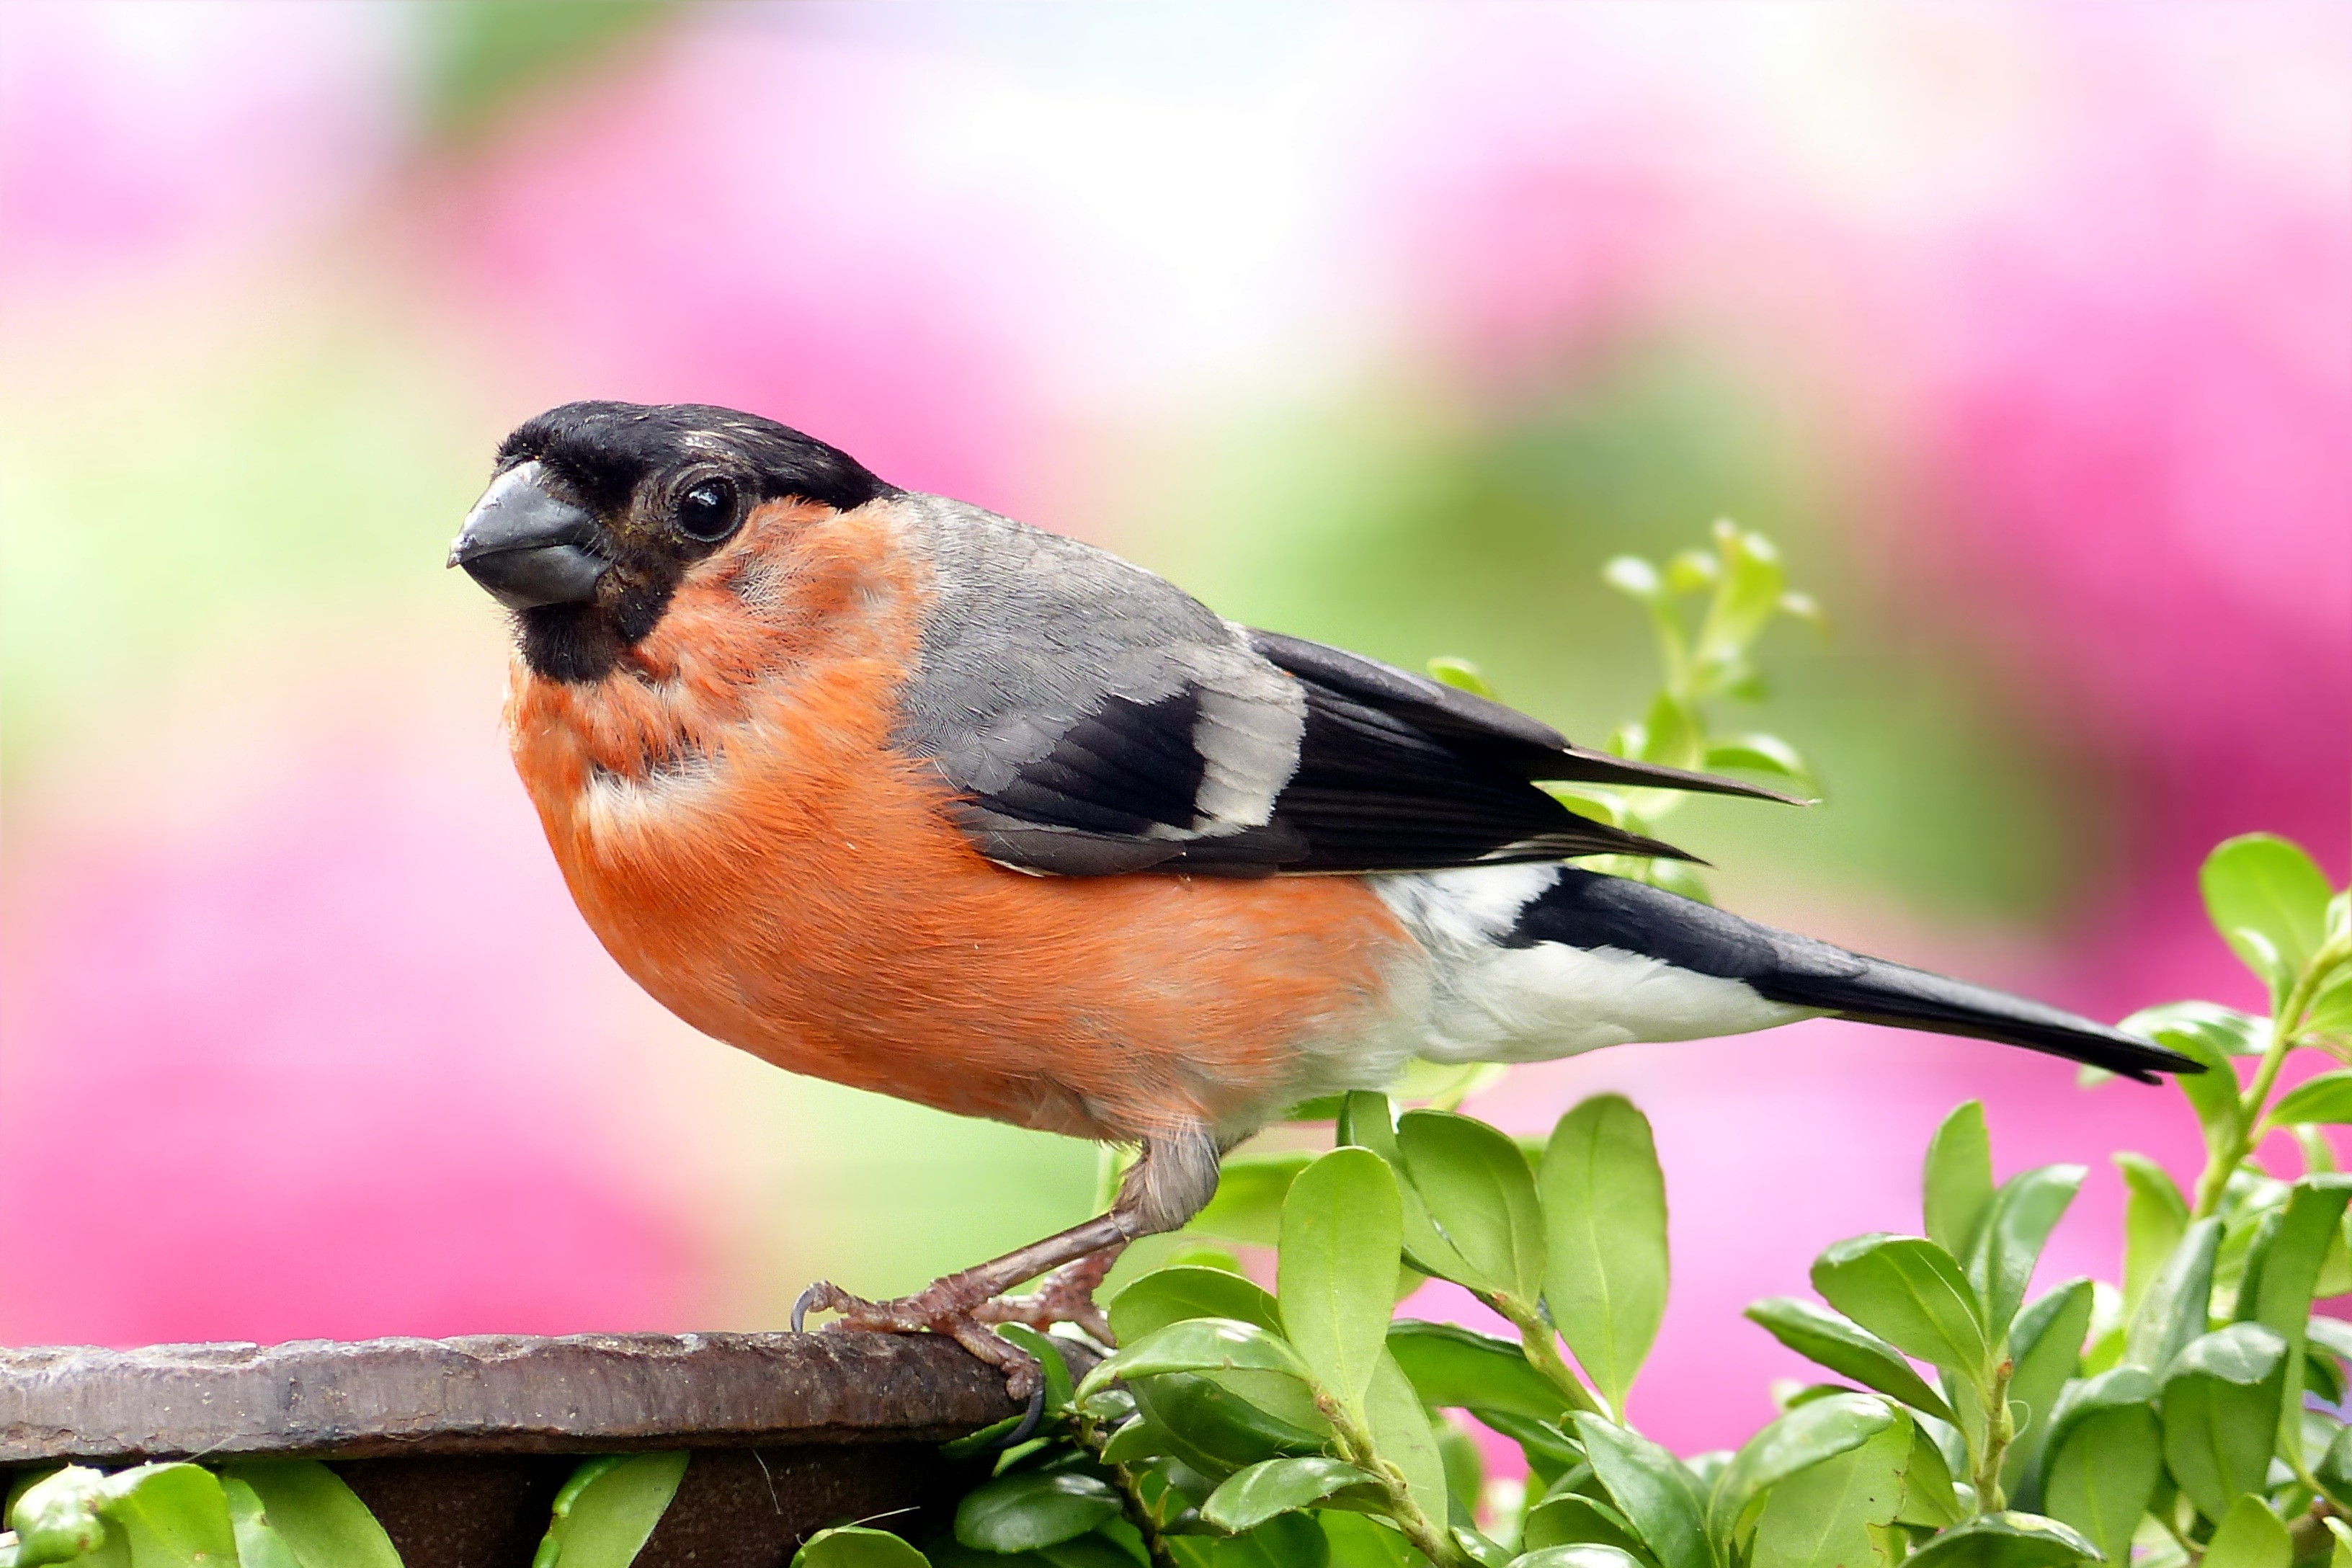
branch, bird, flower, wildlife, young, beak, garden, robin, fauna, vertebrate, finch, foraging, males, bullfinch, brambling, pyrrhula, old world flycatcher, perching bird, emberizidae